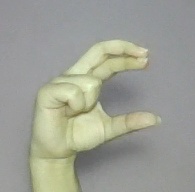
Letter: thal